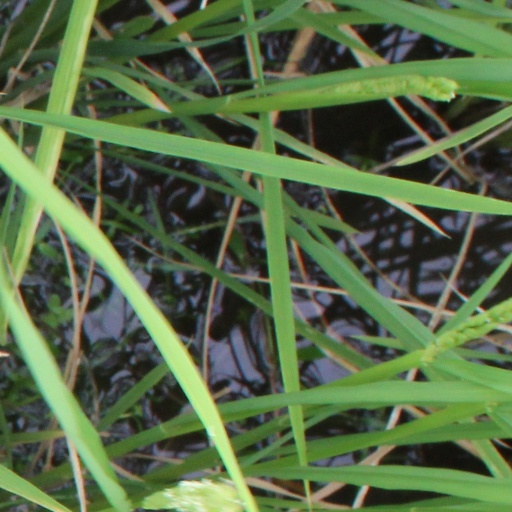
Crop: rice